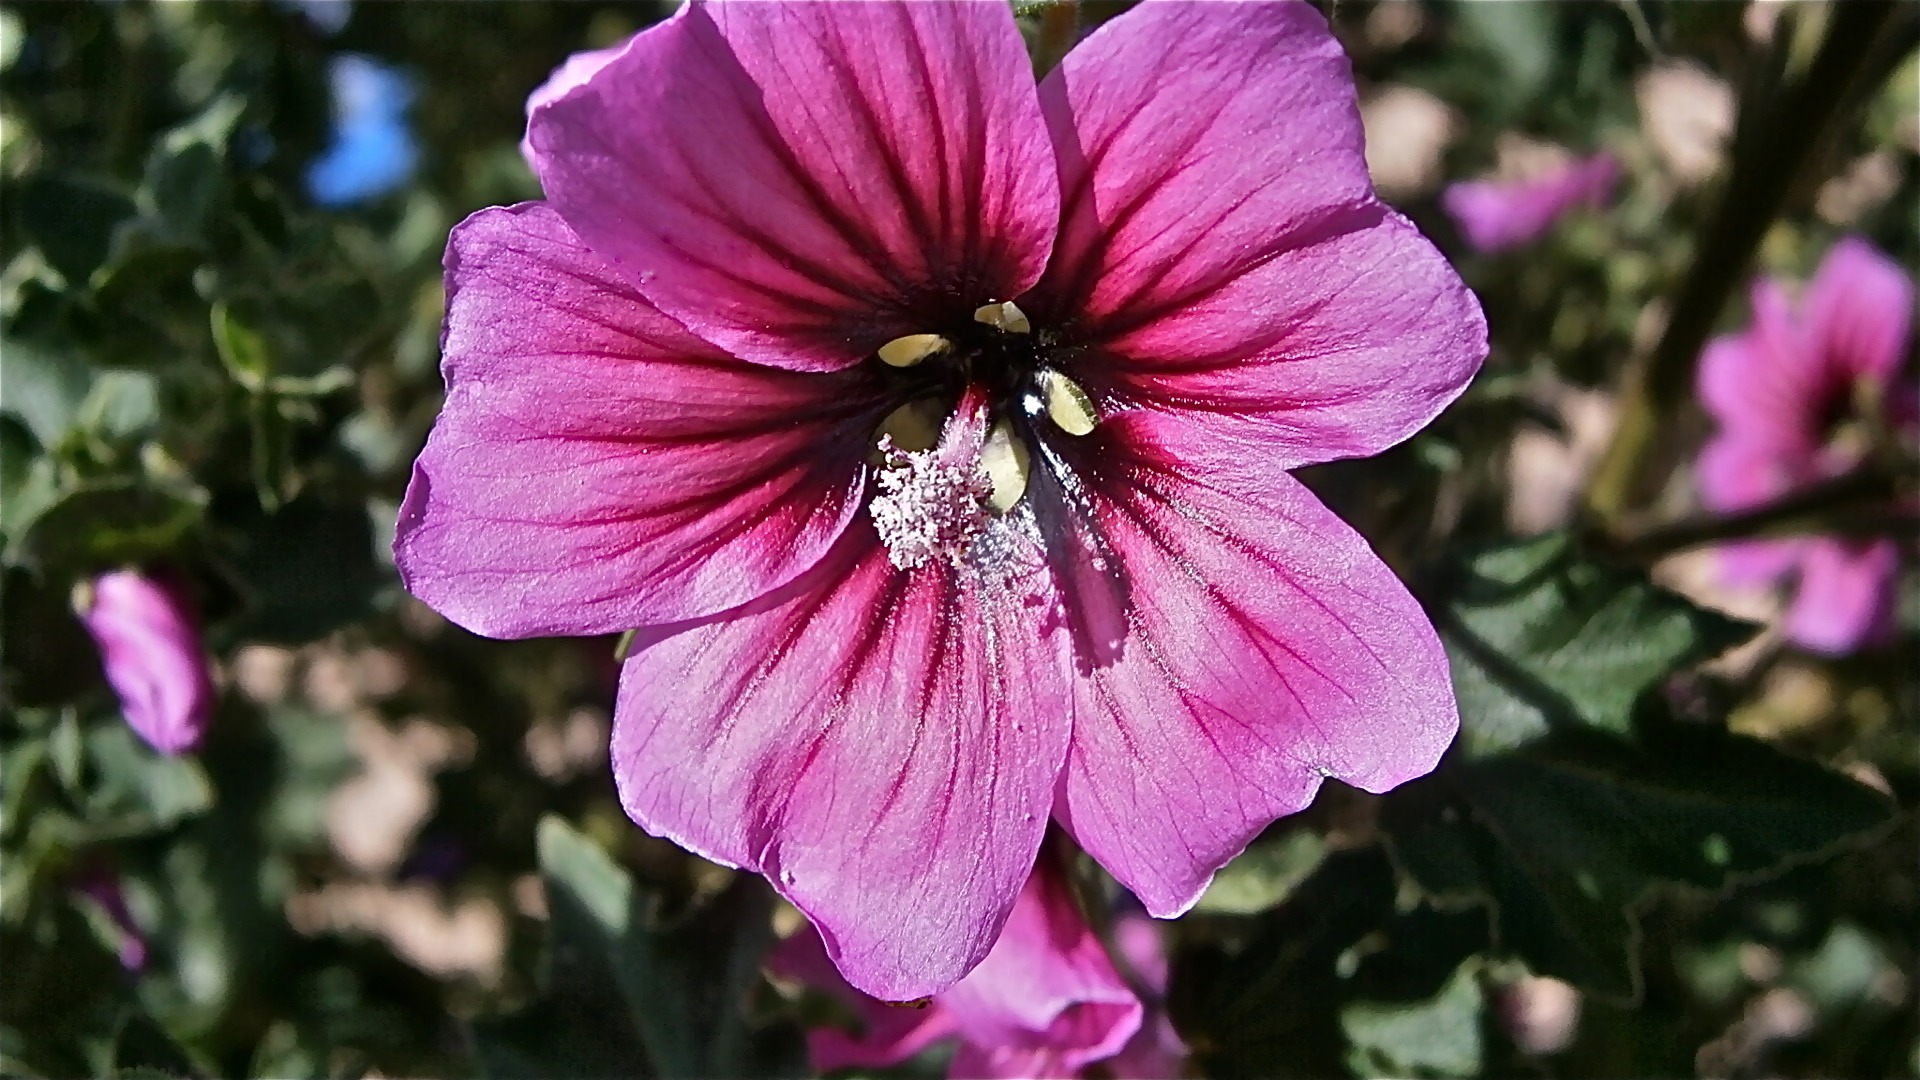
nature, blossom, plant, flower, petal, spring, vegetable, botany, flora, wildflower, flowers, geranium, shrub, malva, macro photography, flowering plant, mallow, geranium cinereum, annual plant, land plant